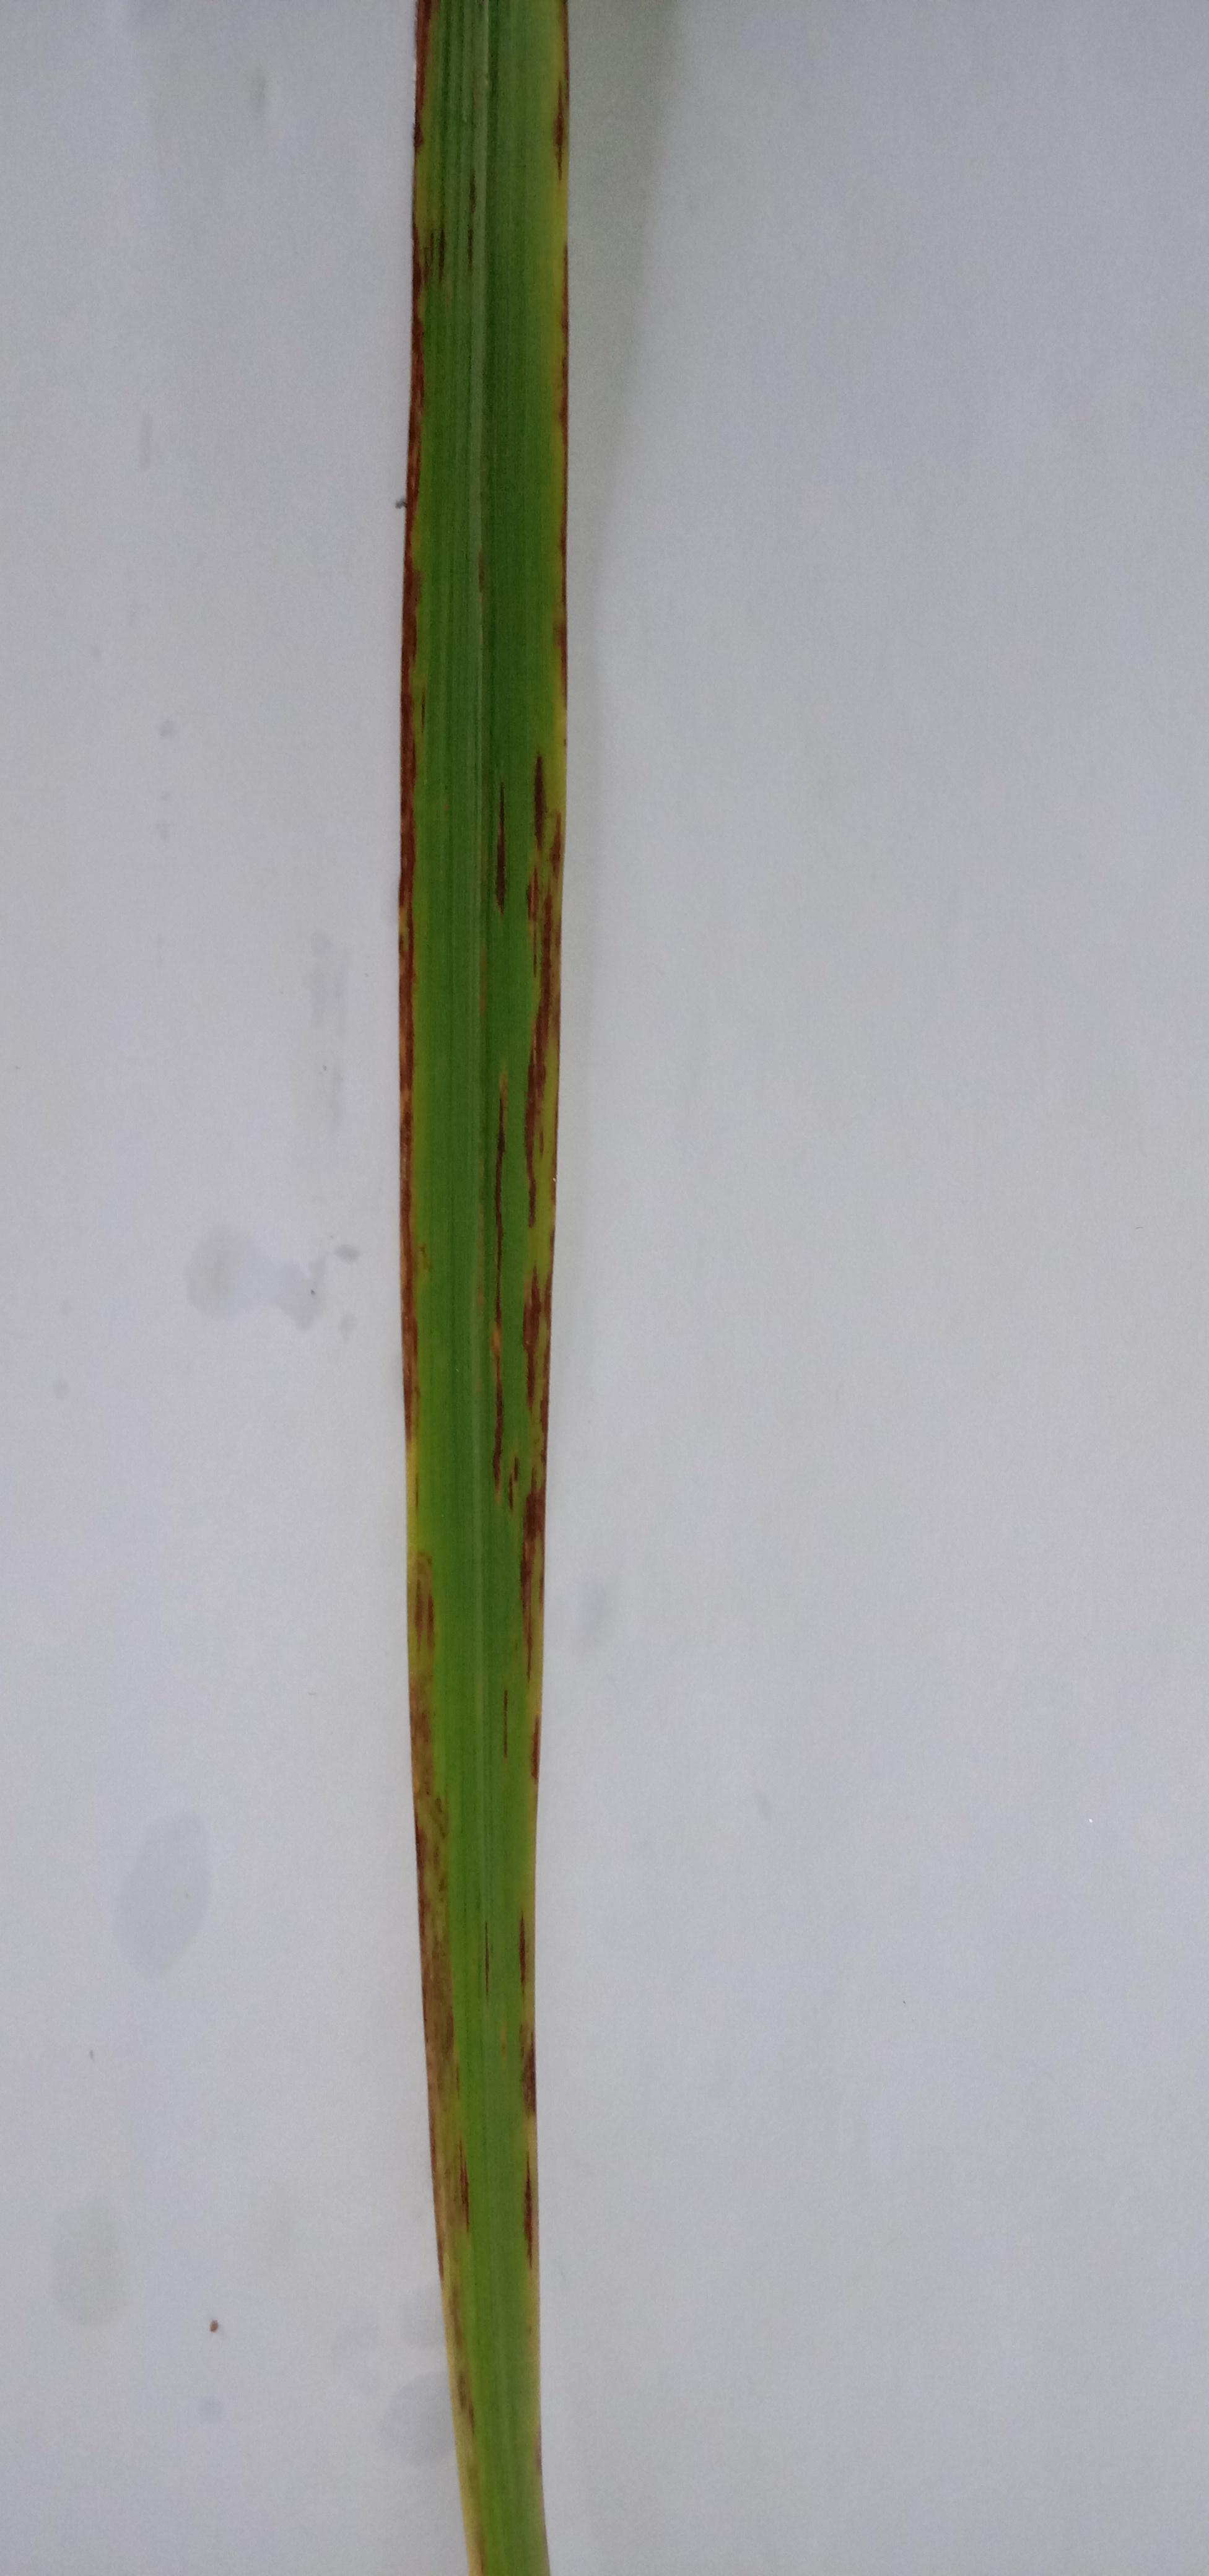
Label: Rice___Leaf_Blast